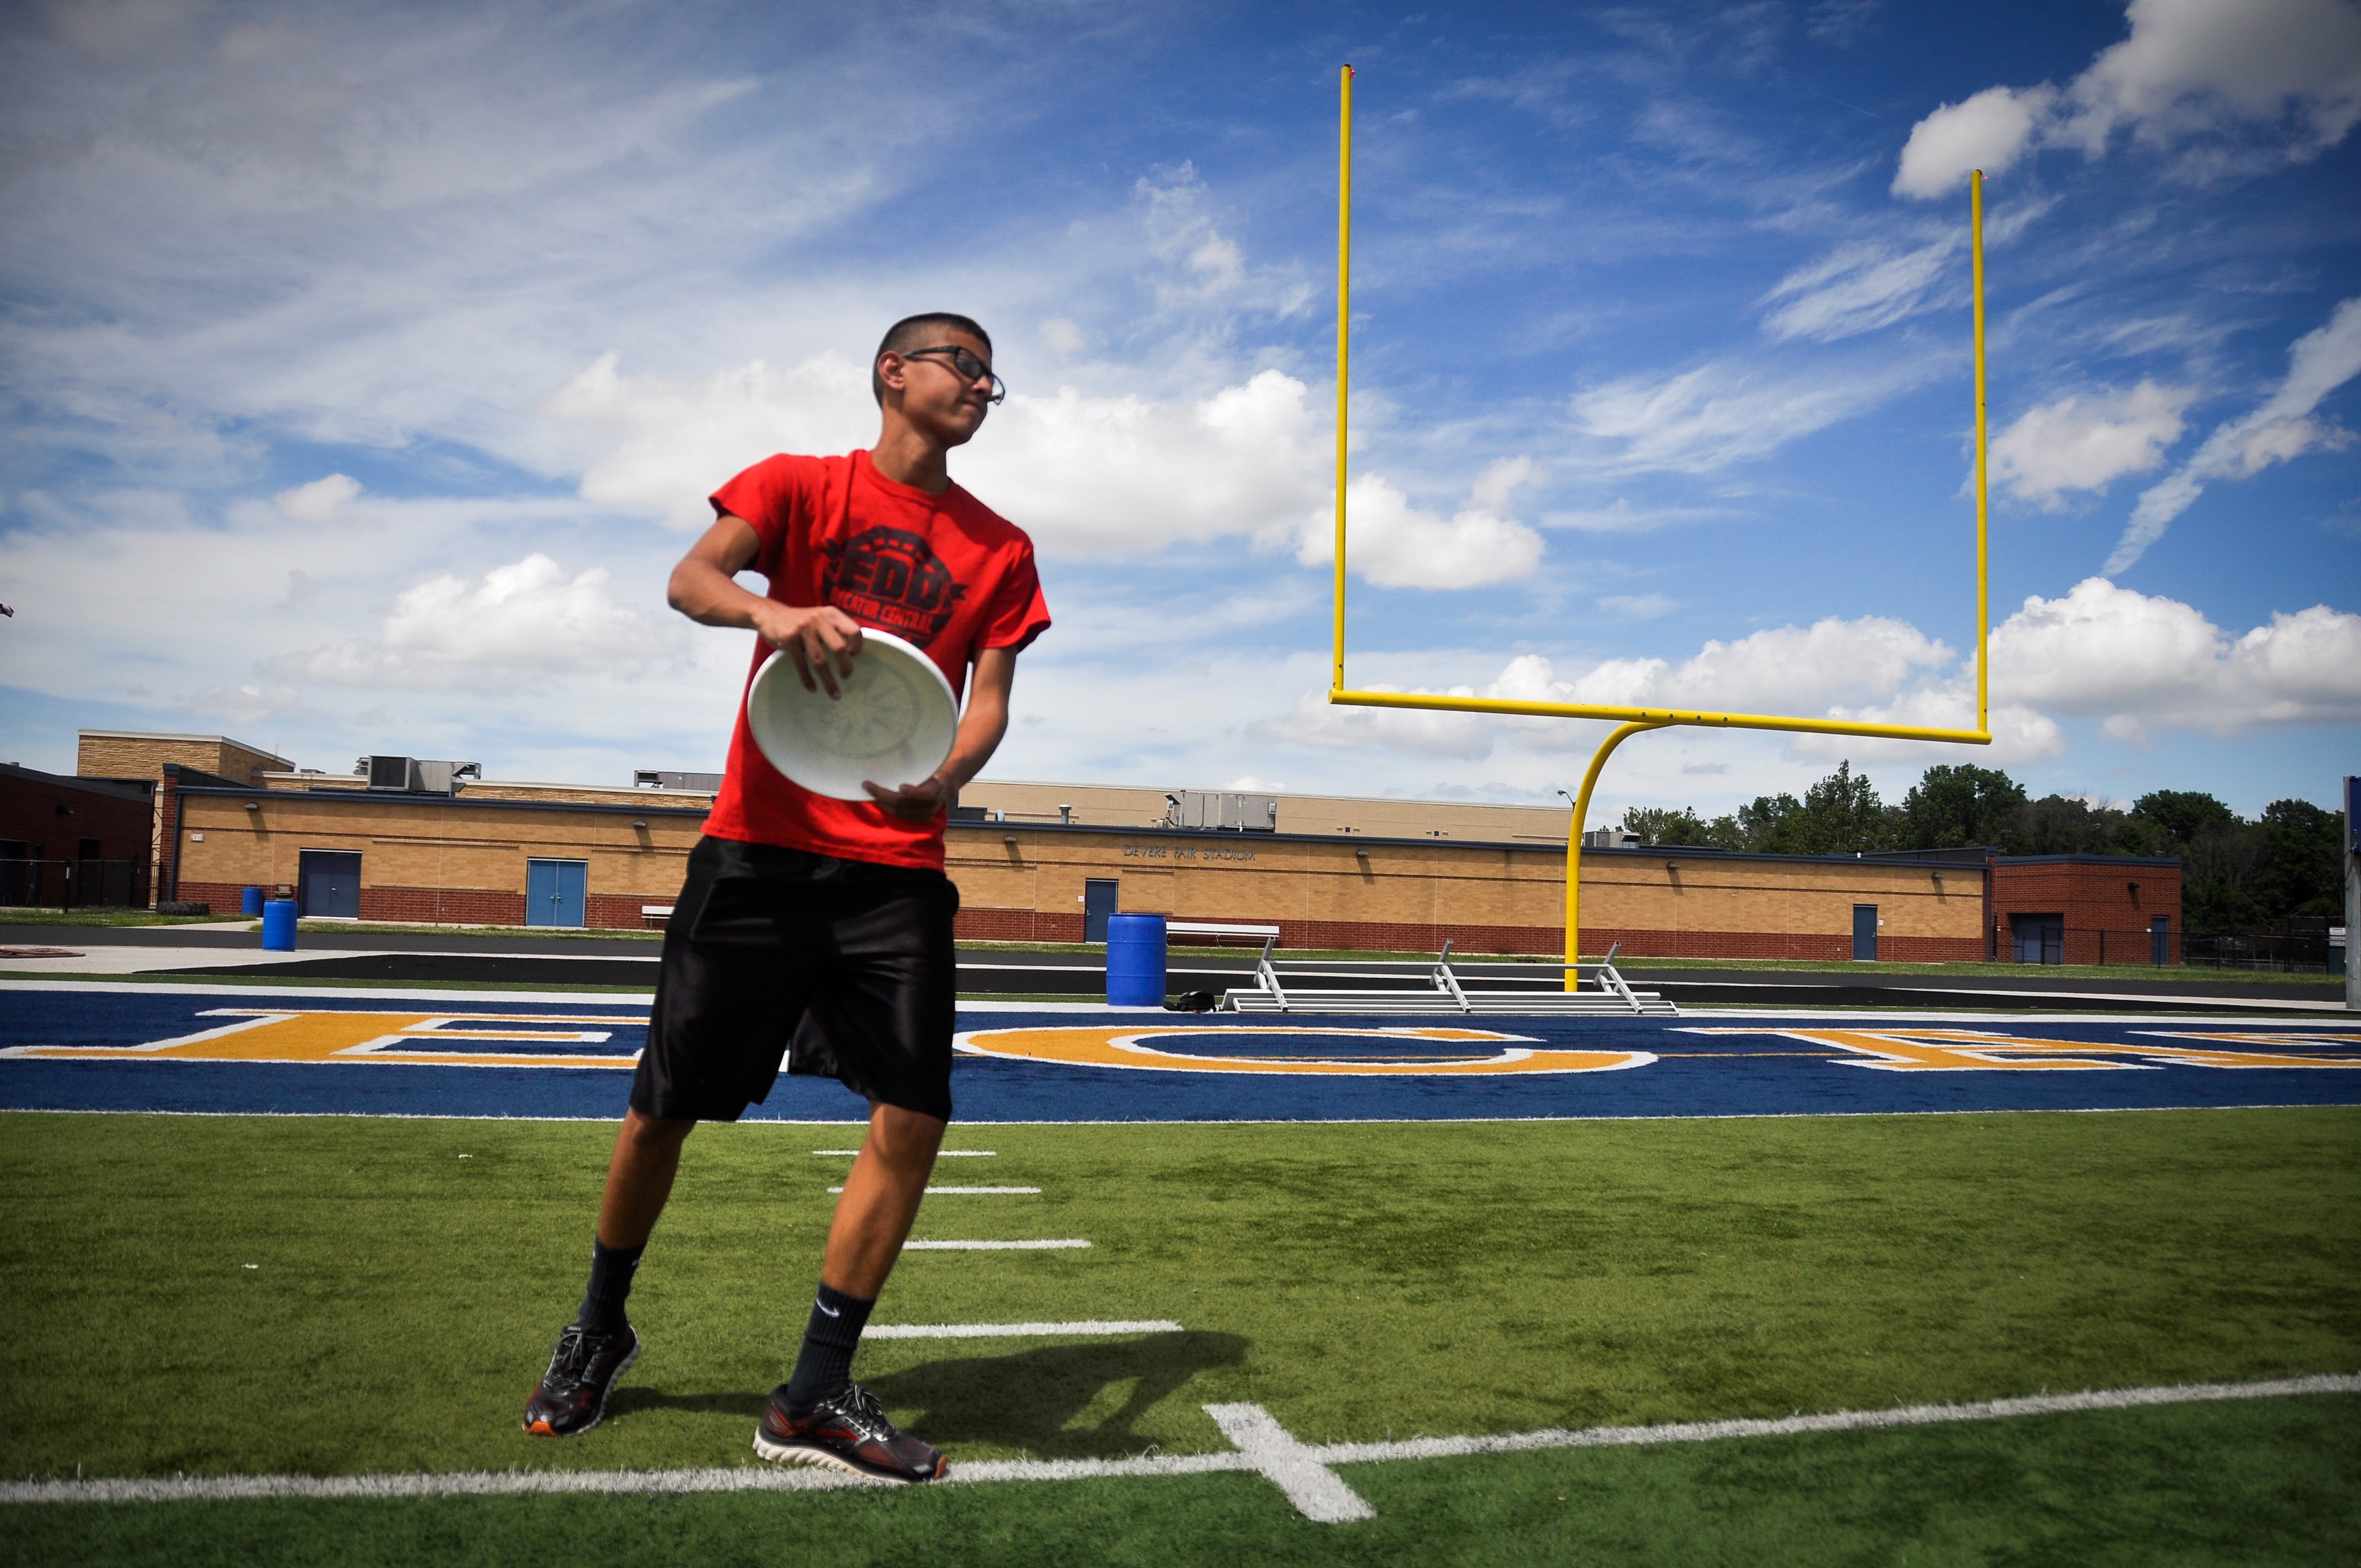
person, structure, jumping, stadium, player, sports, athletics, sprint, throwing, physical exercise, sport venue, human action, track and field athletics, shot put